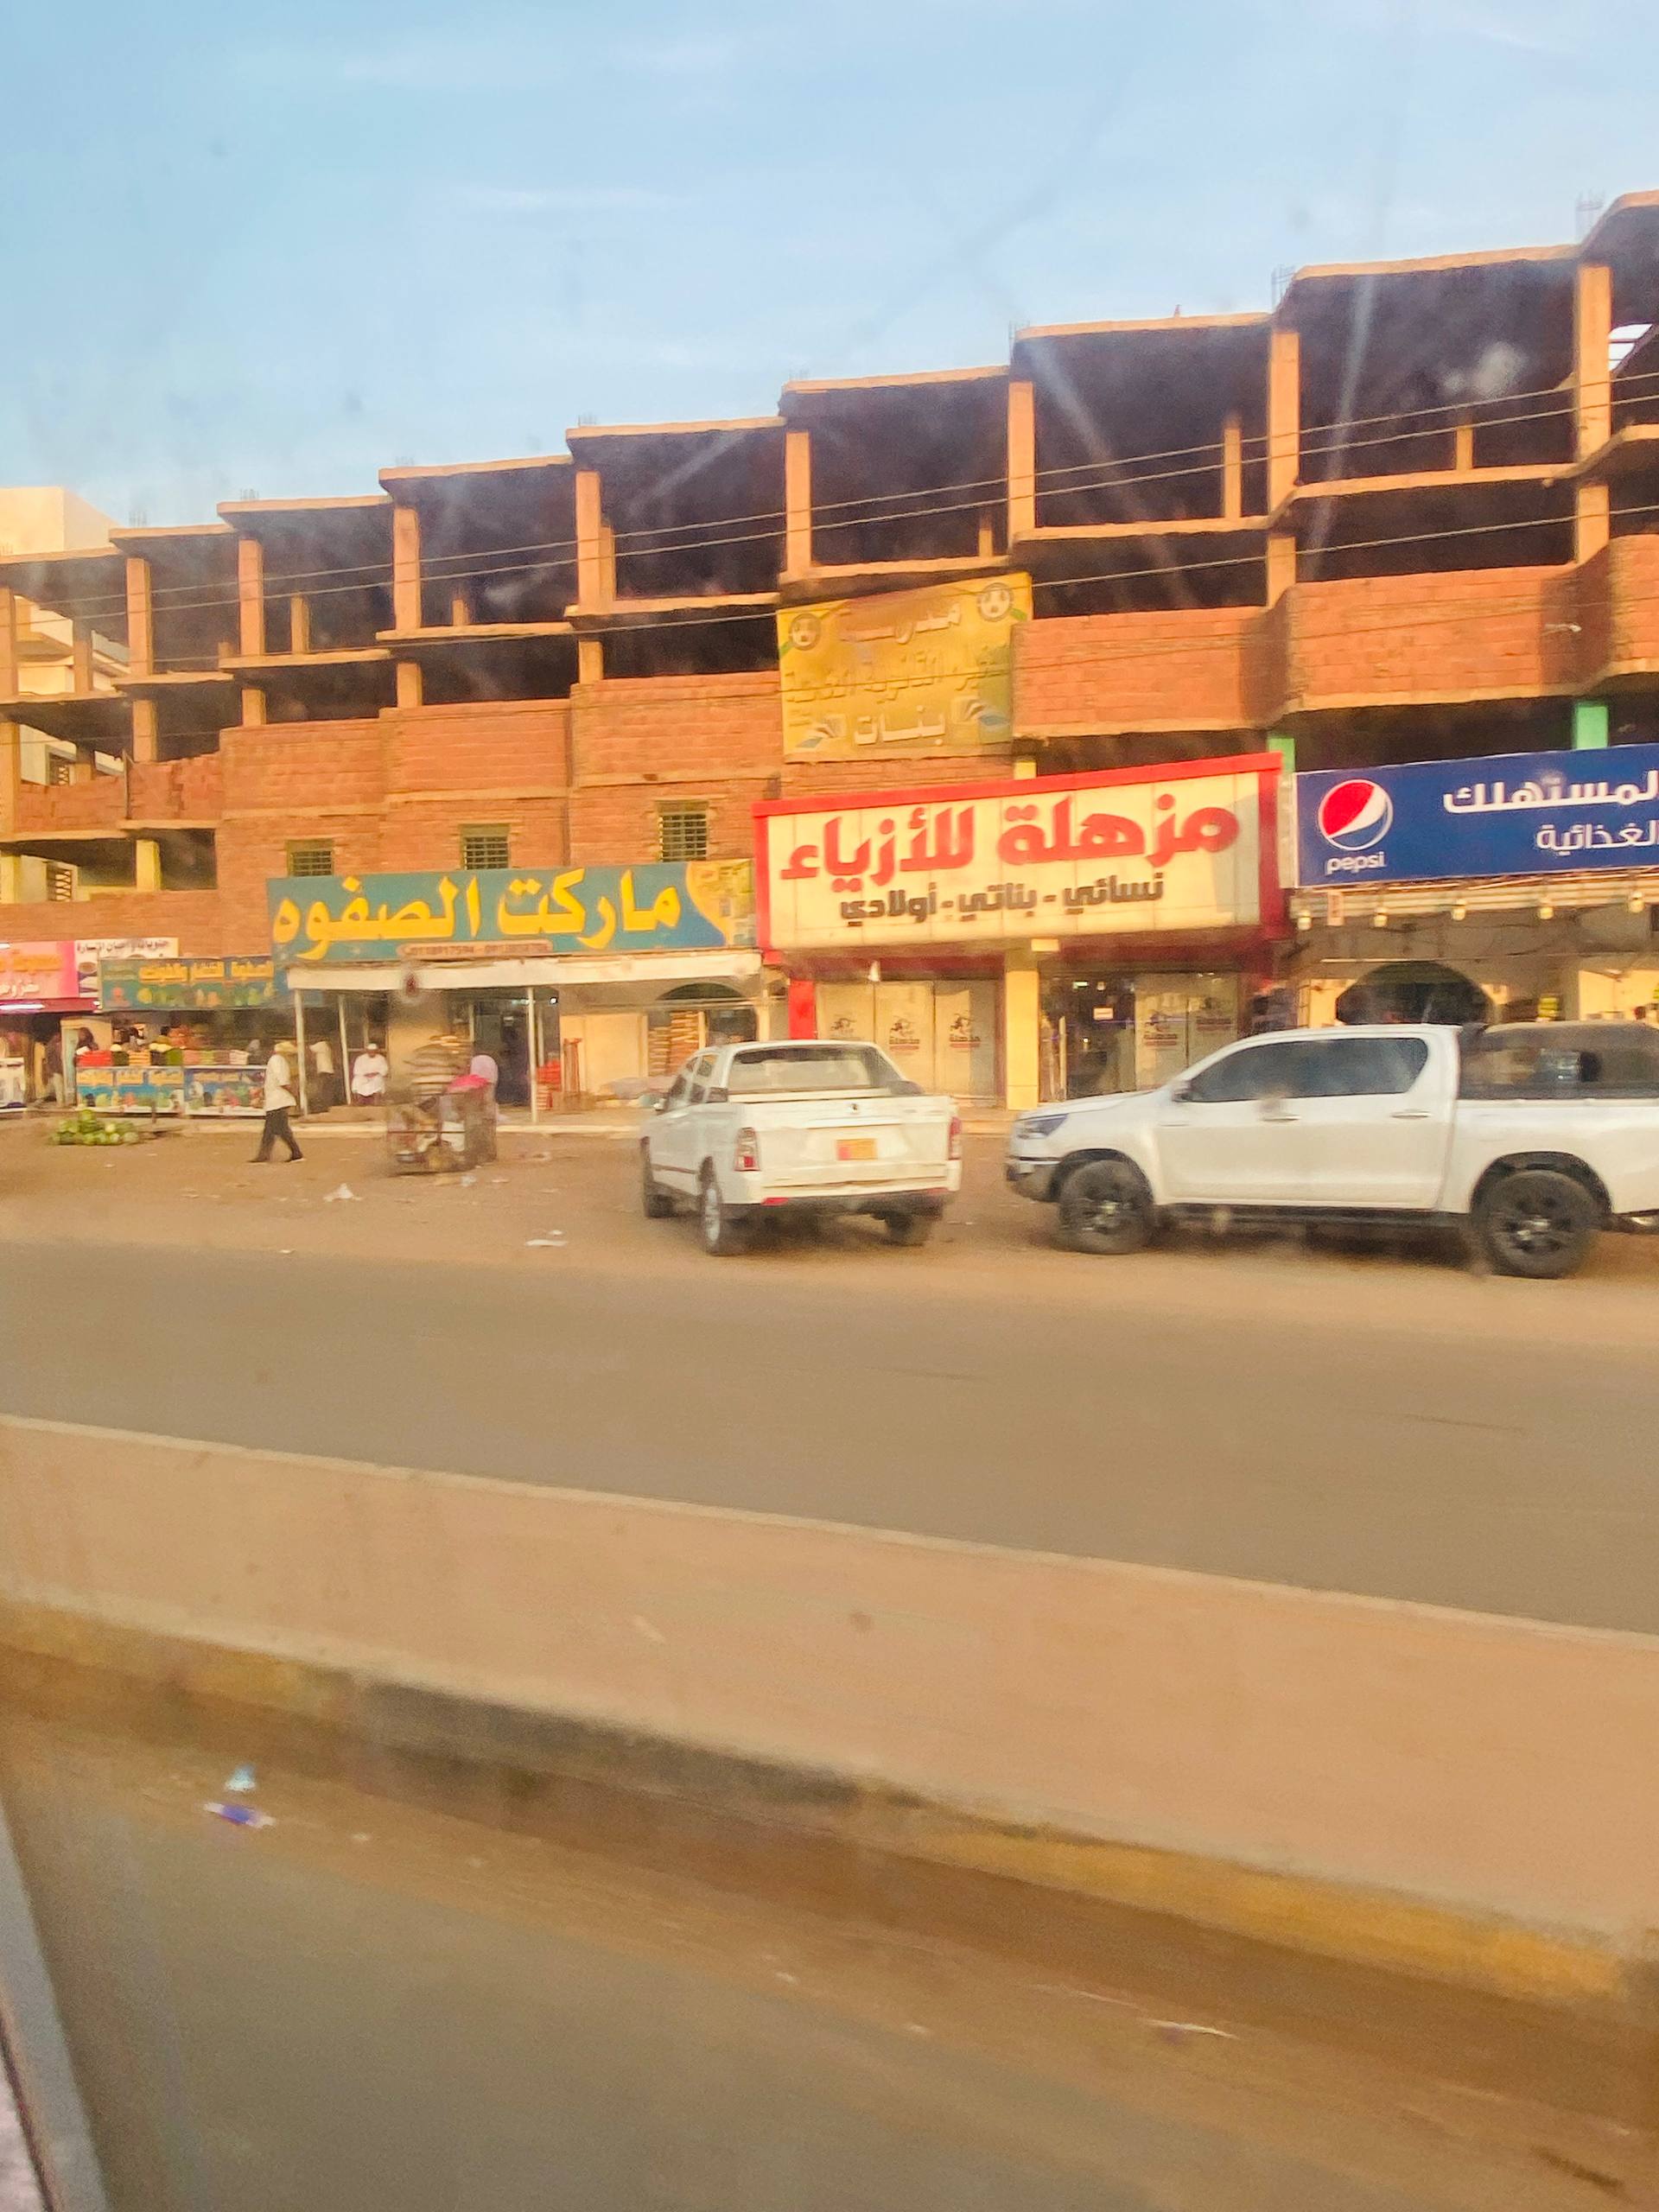
الوصف بالفصحى: سيارات أمام محلات تجارية
الوصف بالعامية السودانية: بوكسيين قدام محلات تجارية
التصنيف: Public Spaces & Infrastructure